Dave Kitson

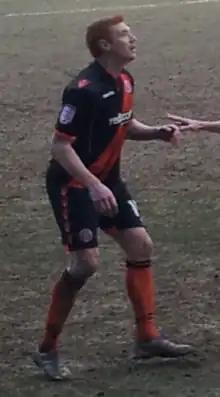
Dave Kitson playing for Sheffield United in March 2013

Kitson later revealed that he made the "wrong decision" in joining Stoke, adding that he and his family were happy at Reading and that "I threw all of that away for what I thought was going to be a new challenge... I hold my hands up – it was my fault. I made the decision to go to Stoke, I didn't have to, no-one forced me to go, and it was a bad decision."